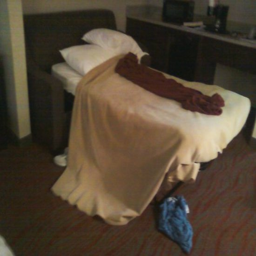
person makes the bed ; bathrobe left on foot of bed now on floor !